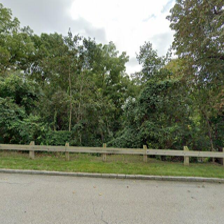
Label: streetView